Washington meridians

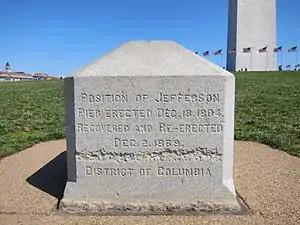
West side of Jefferson Pier in April 2011 with Washington Monument in background.

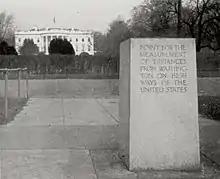
Zero Milestone, 1923, looking north toward the White House.

L'Enfant planned Washington around a right triangle, having its 90° vertex at an equestrian statue of George Washington, its eastern vertex at the "Congress house" and its northern vertex at the President's House, now named the "White House". (This would place L'Enfant's statue north of the latitude of the Capitol.)